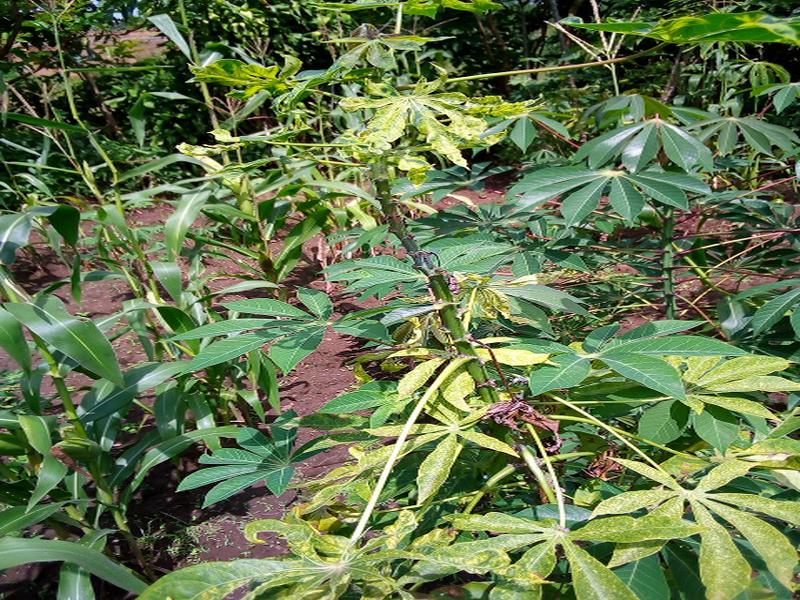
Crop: cassava
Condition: mosaic_disease